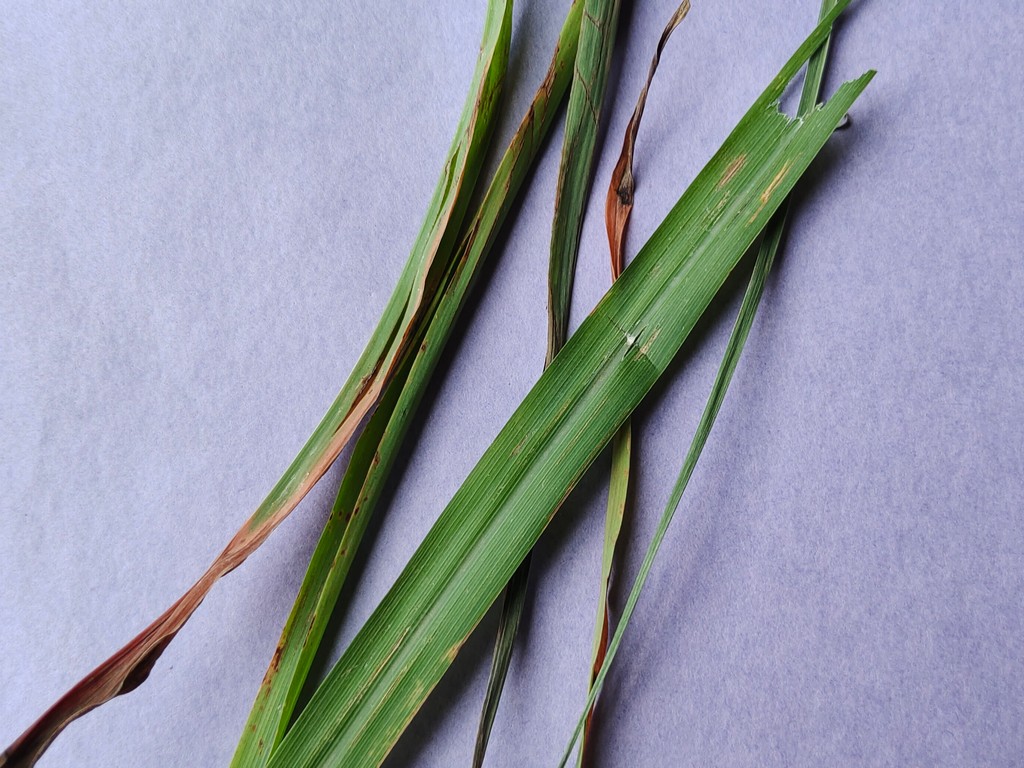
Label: Unhealthy